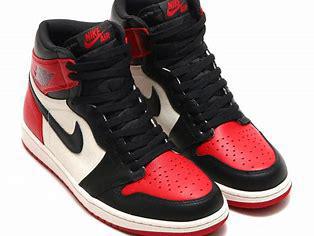
Brand: Jordan
Model: 1